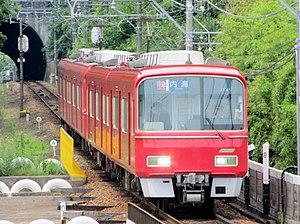
La ligne nouvelle Meitetsu Chita est une ligne ferroviaire de la compagnie privée Meitetsu située dans la préfecture d'Aichi au Japon. Elle relie la gare de Fuki à Taketoyo à la gare d'Utsumi à Minamichita.